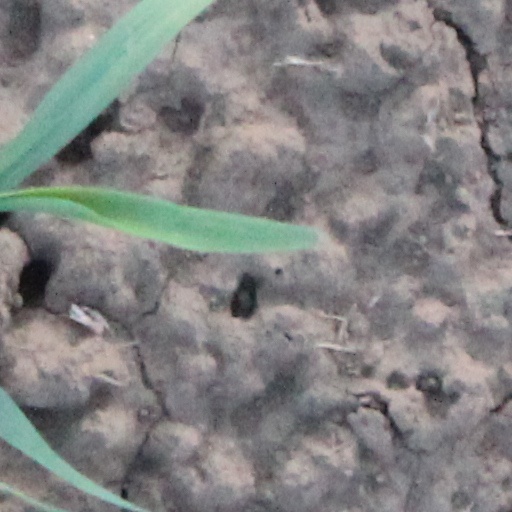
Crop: wheat